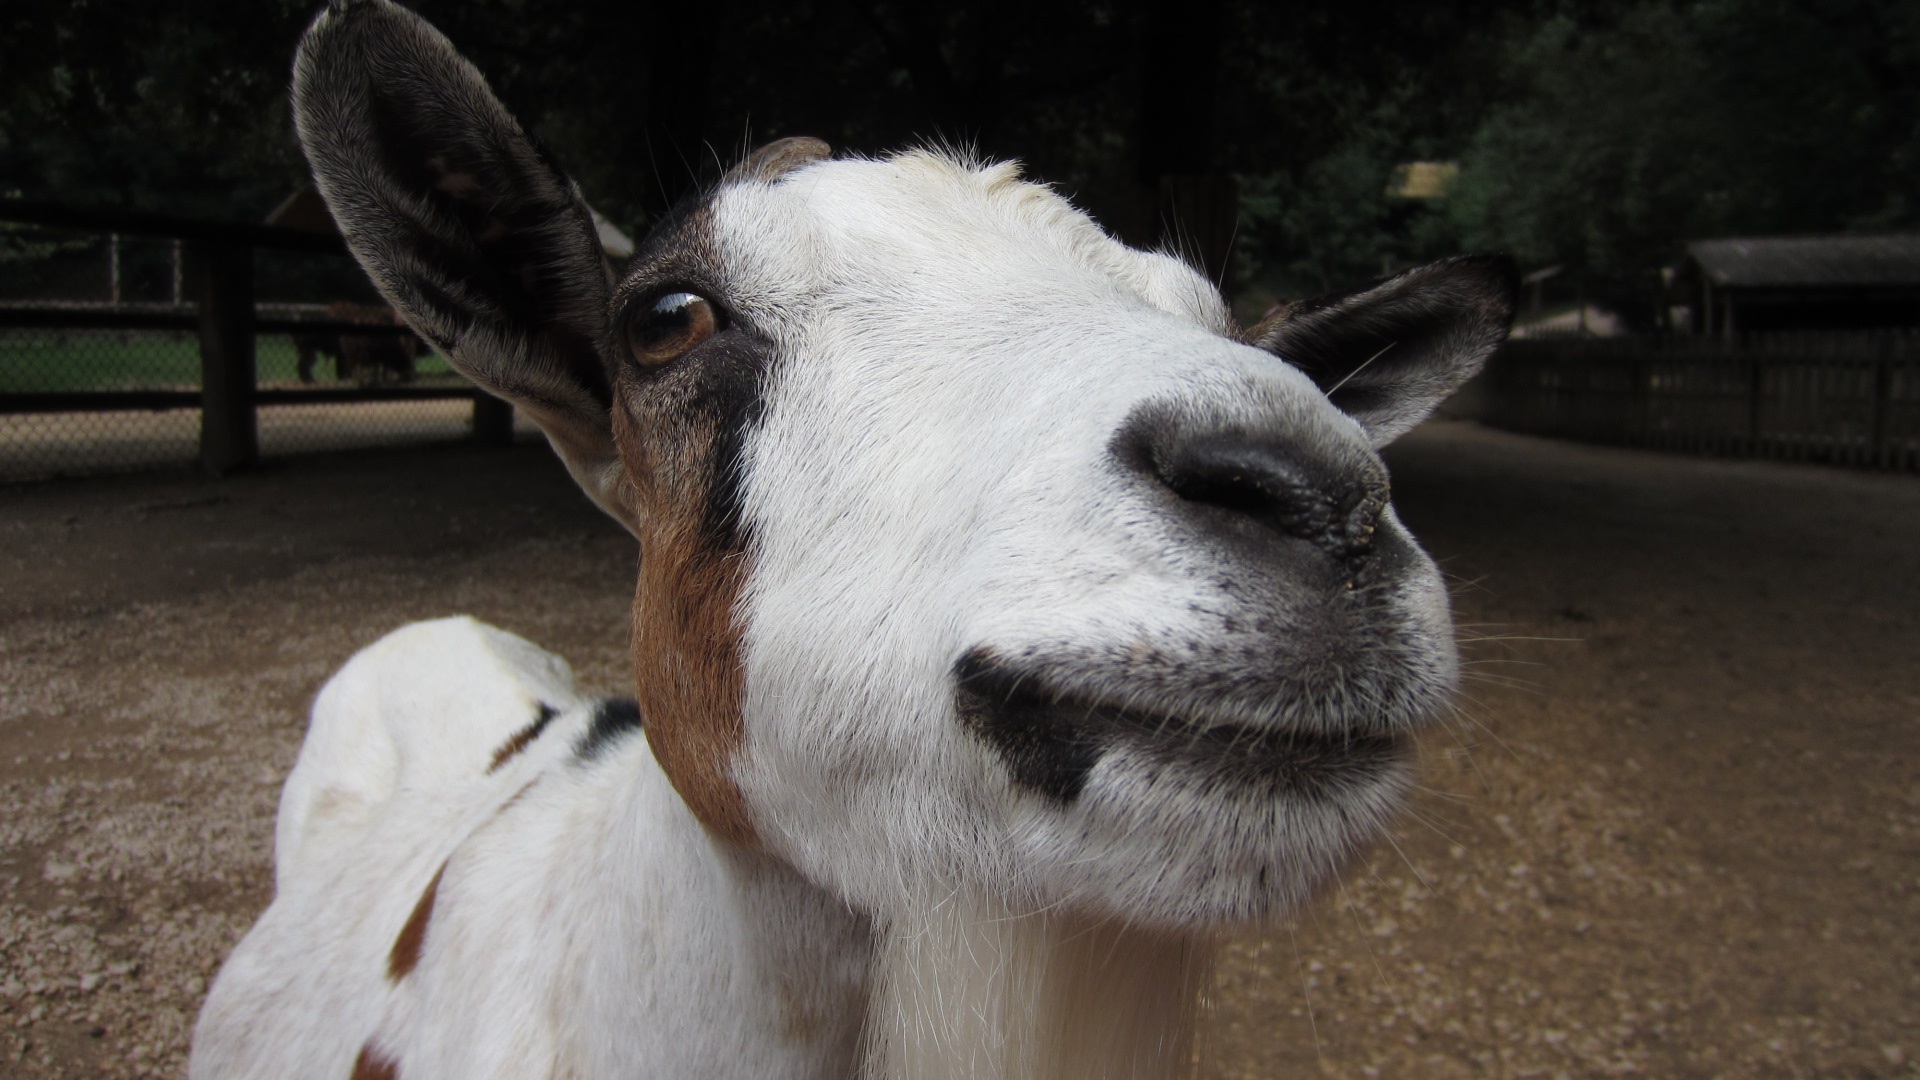
farm, animal, goat, horn, livestock, fauna, llama, goats, snout, cow goat family, goat antelope